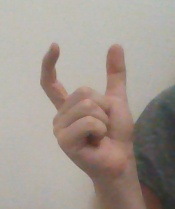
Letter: nun